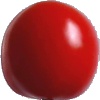
Label: Tomato 4